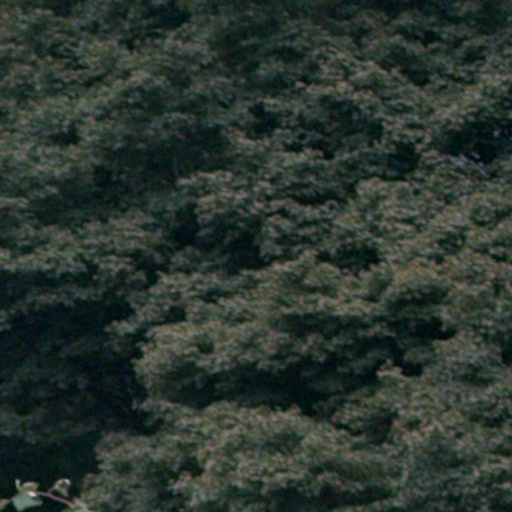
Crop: cassava